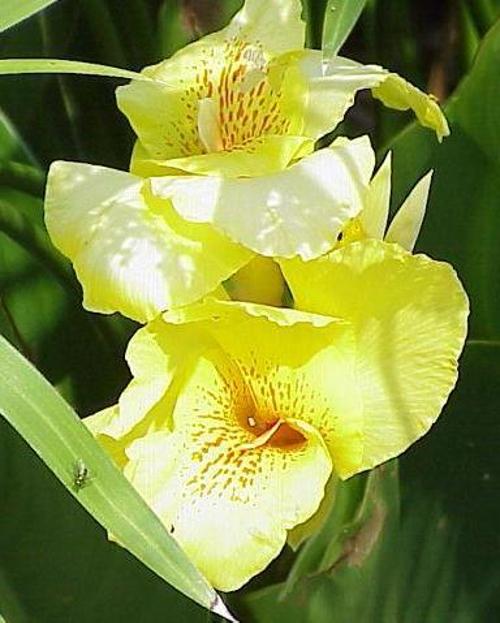
Label: canna lily